Tottenham House

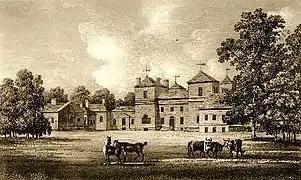
Tottenham House, depicted "circa" 1790, the Palladian building designed by Lord Burlington "circa" 1721, largely lost following remodelling in the 1820s

The site of Tottenham House was known by 1200 as Tottenham Wood, a part of the much larger Savernake Forest, and was under the control of the Esturmy family. The land passed to the Seymour family by the marriage of Maud Esturmy to Roger II Seymour in the 15th century. It was probably Edward Seymour, 1st Earl of Hertford (1539–1621), son and heir of the 1st Duke, of nearby Wulfhall, who in about 1575 built the first house, known as Totnam Lodge, and enclosed its surrounding land to form a deer park. Wulfhall was partly demolished, and the building materials used to construct Tottenham House.